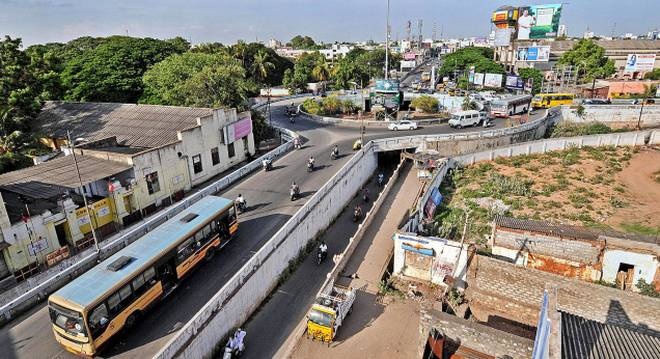
avinashi road flyover image